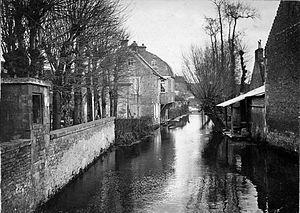
teinturerie de Clopée à Mondeville (Calvados, Basse-Normandie), détruite pendant l'été 2012.
Mondeville est une commune française, située dans le département du Calvados en région Normandie, peuplée de 9 868 habitants.
Clopée est un quartier de Mondeville dans le Calvados. La partie de cet ancien hameau située en rive droite du Biez a été rattachée de 1780 à 1849 à Colombelles.